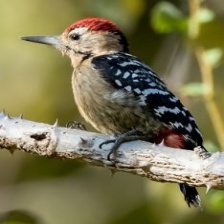
Species: DARJEELING WOODPECKER
Scientific name: DENDROCOPOS DARJELLENSIS